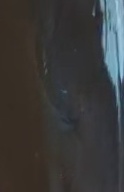
Face region: eyes (orbital_tightening_and_eye_area)
Pain indicator: obviously_present